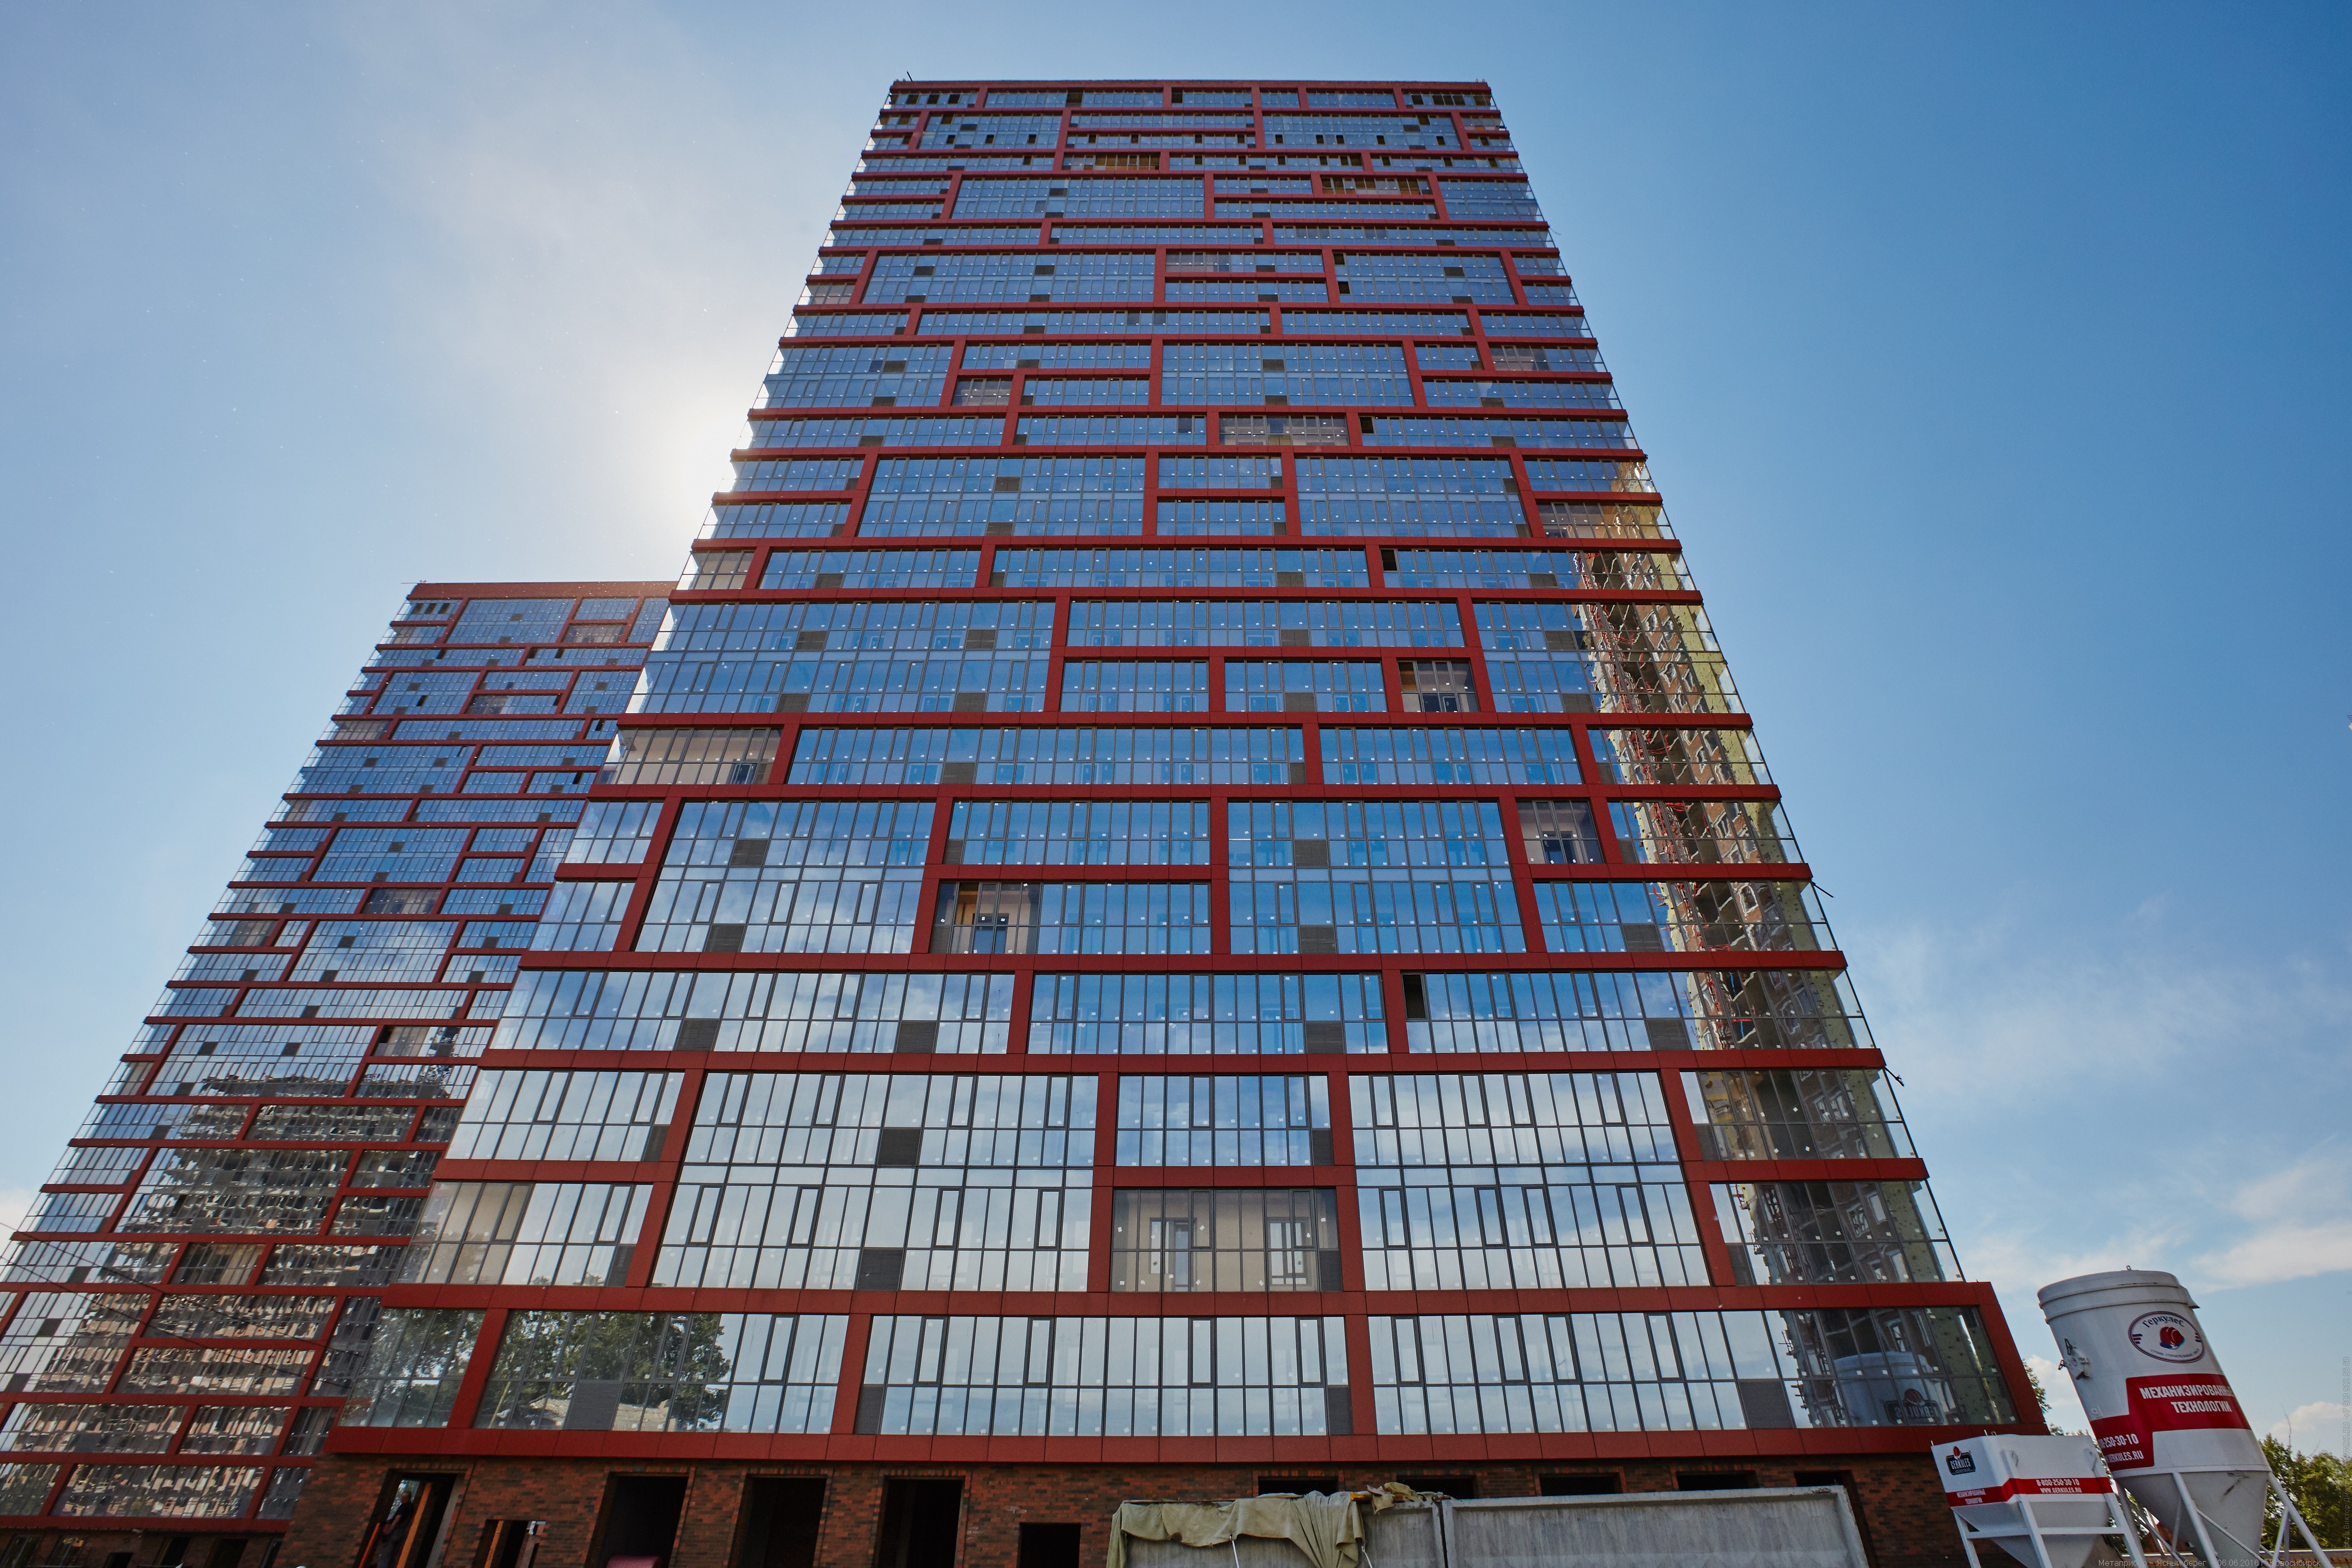
architecture, building, skyscraper, monument, downtown, tower, landmark, facade, tower block, novosibirsk, the property, new development, clear beach, urban area